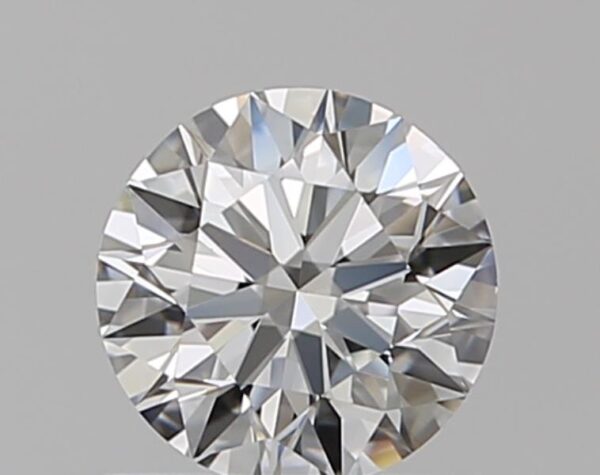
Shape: round
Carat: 0.59
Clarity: VS1
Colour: F
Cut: EX
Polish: EX
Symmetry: EX
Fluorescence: N
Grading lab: GIA
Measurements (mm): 5.35 x 5.39 x 3.33